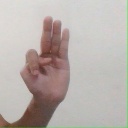
अक्षर: भ